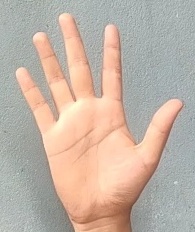
ASL sign: 5